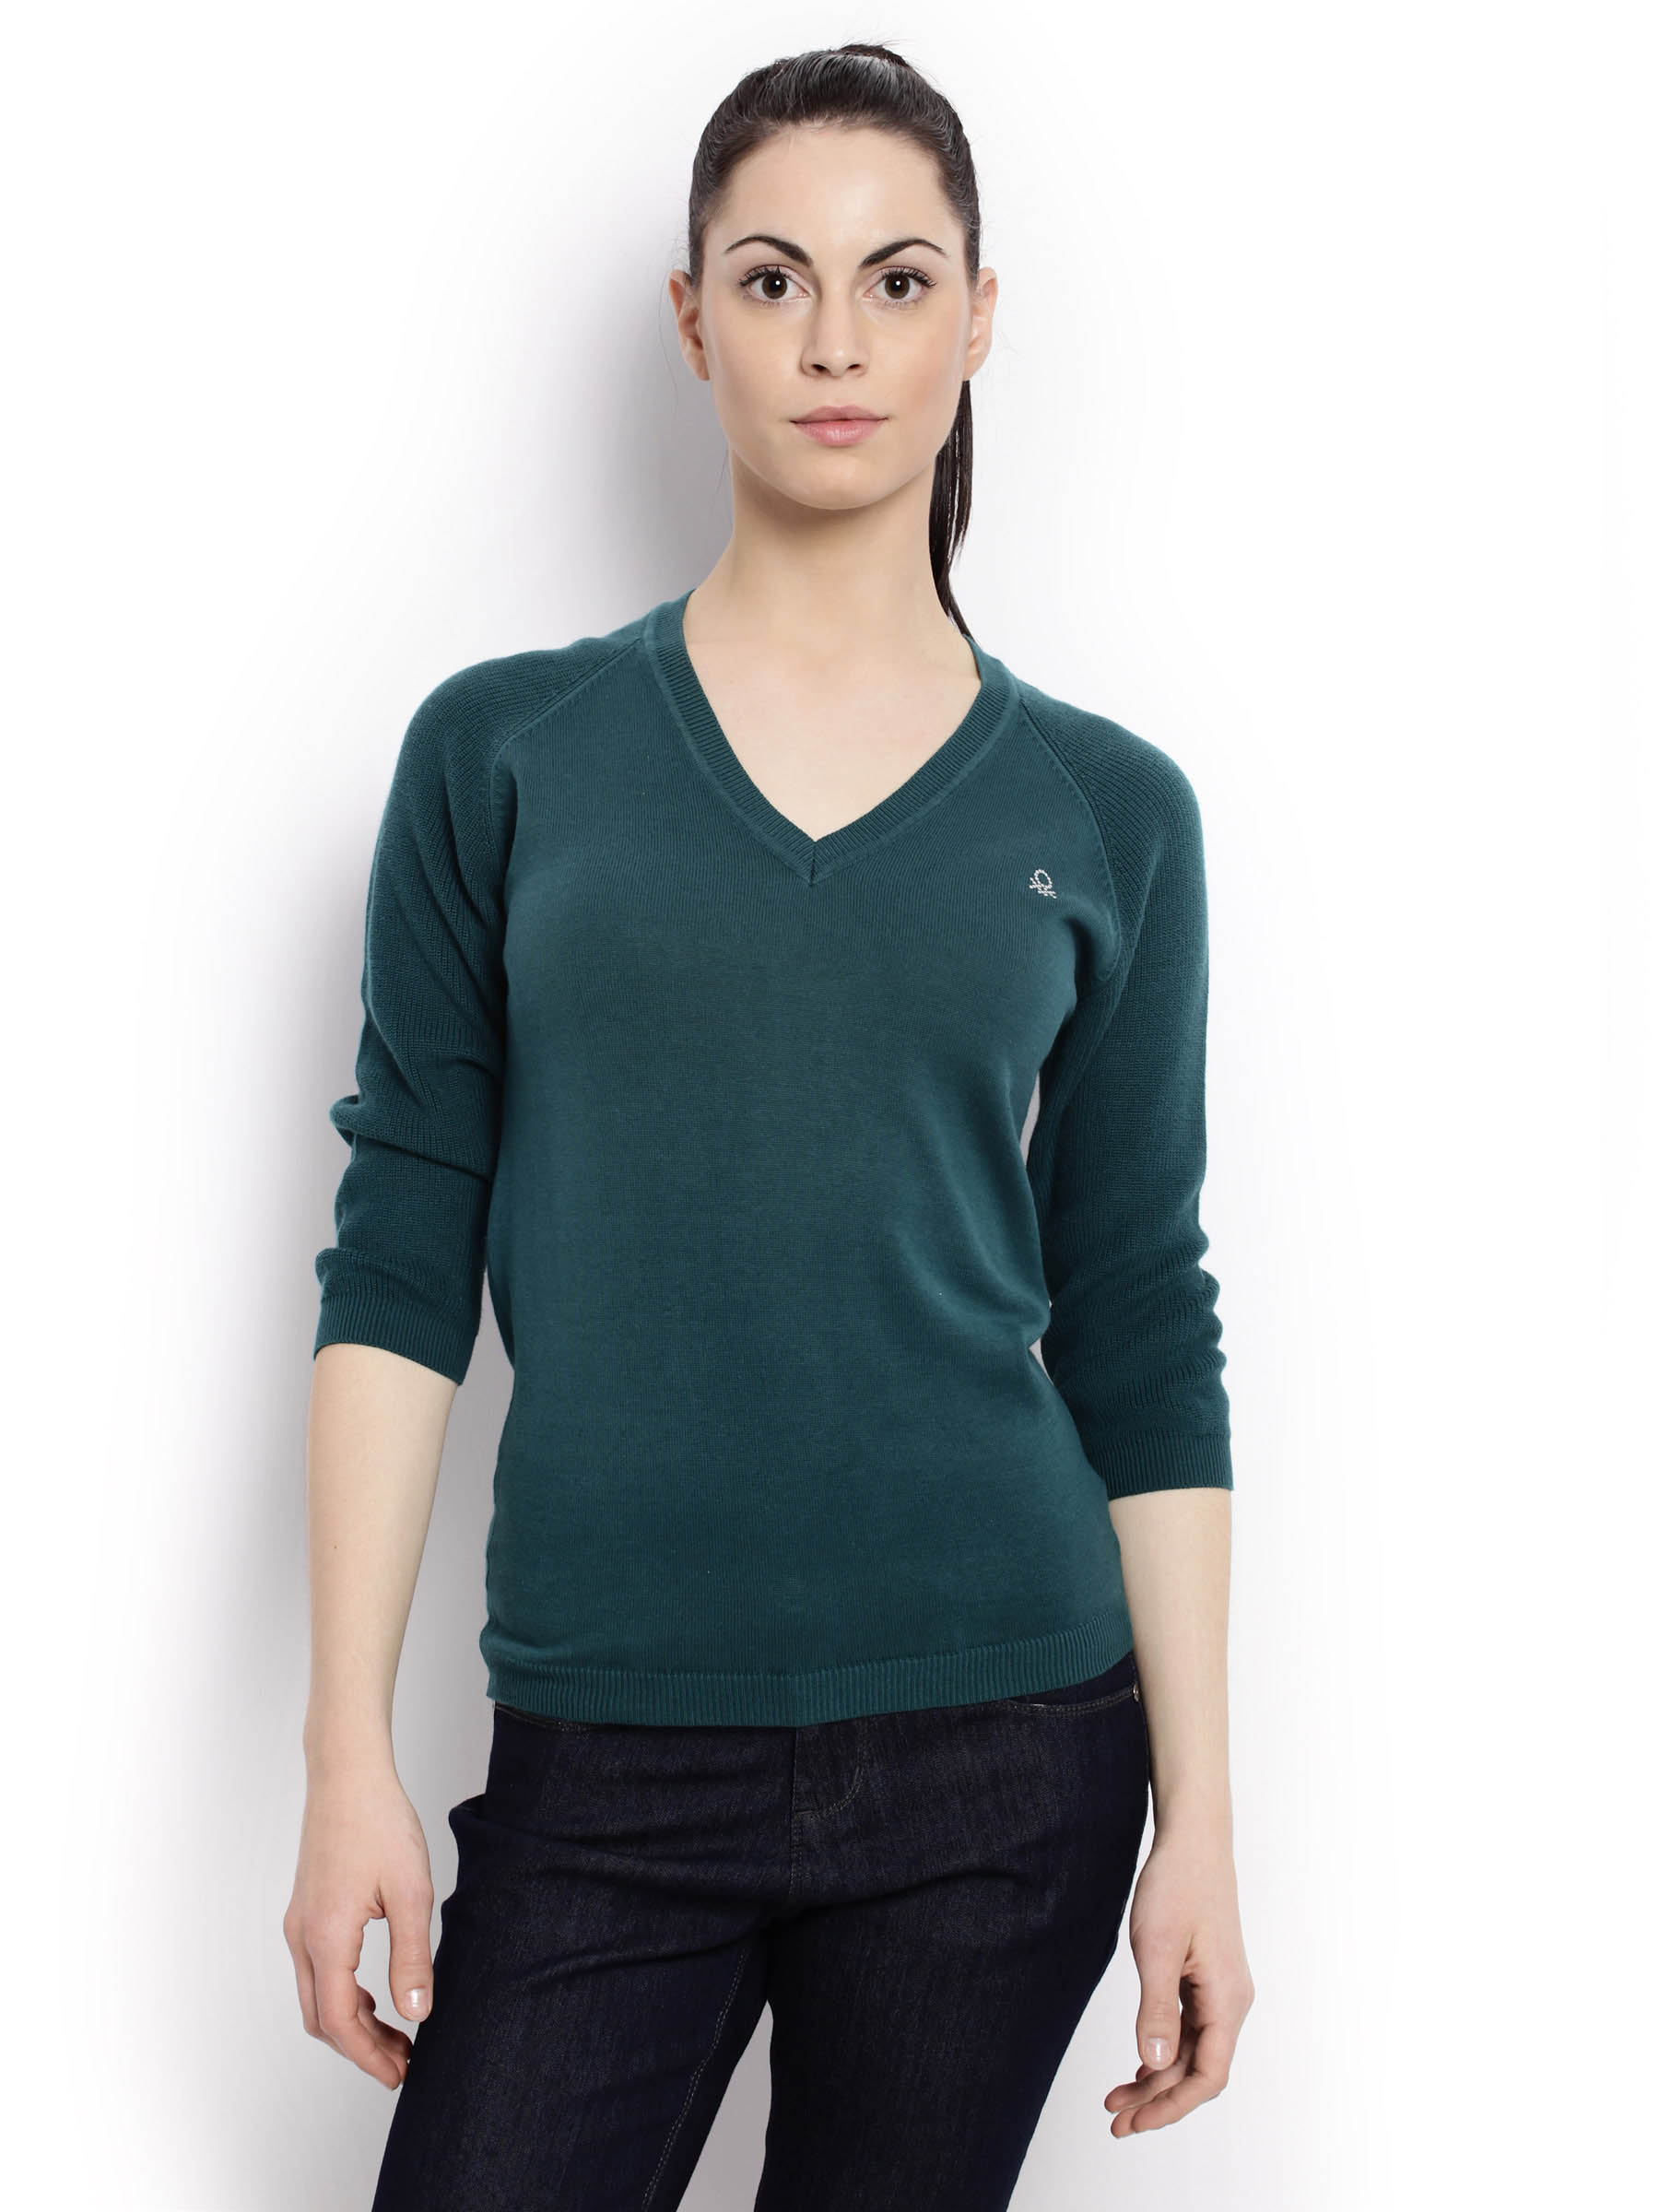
United Colors of Benetton Women Light Winter Green Tops
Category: Apparel / Topwear / Tops
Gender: Women
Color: Green
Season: Fall 2011
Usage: Casual